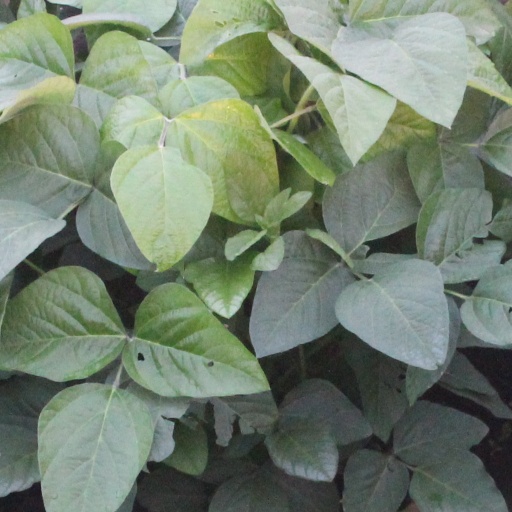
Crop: soybean